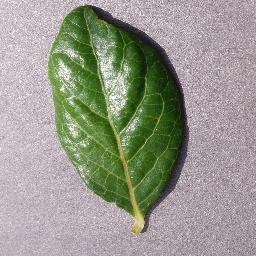
Label: Blueberry___healthy